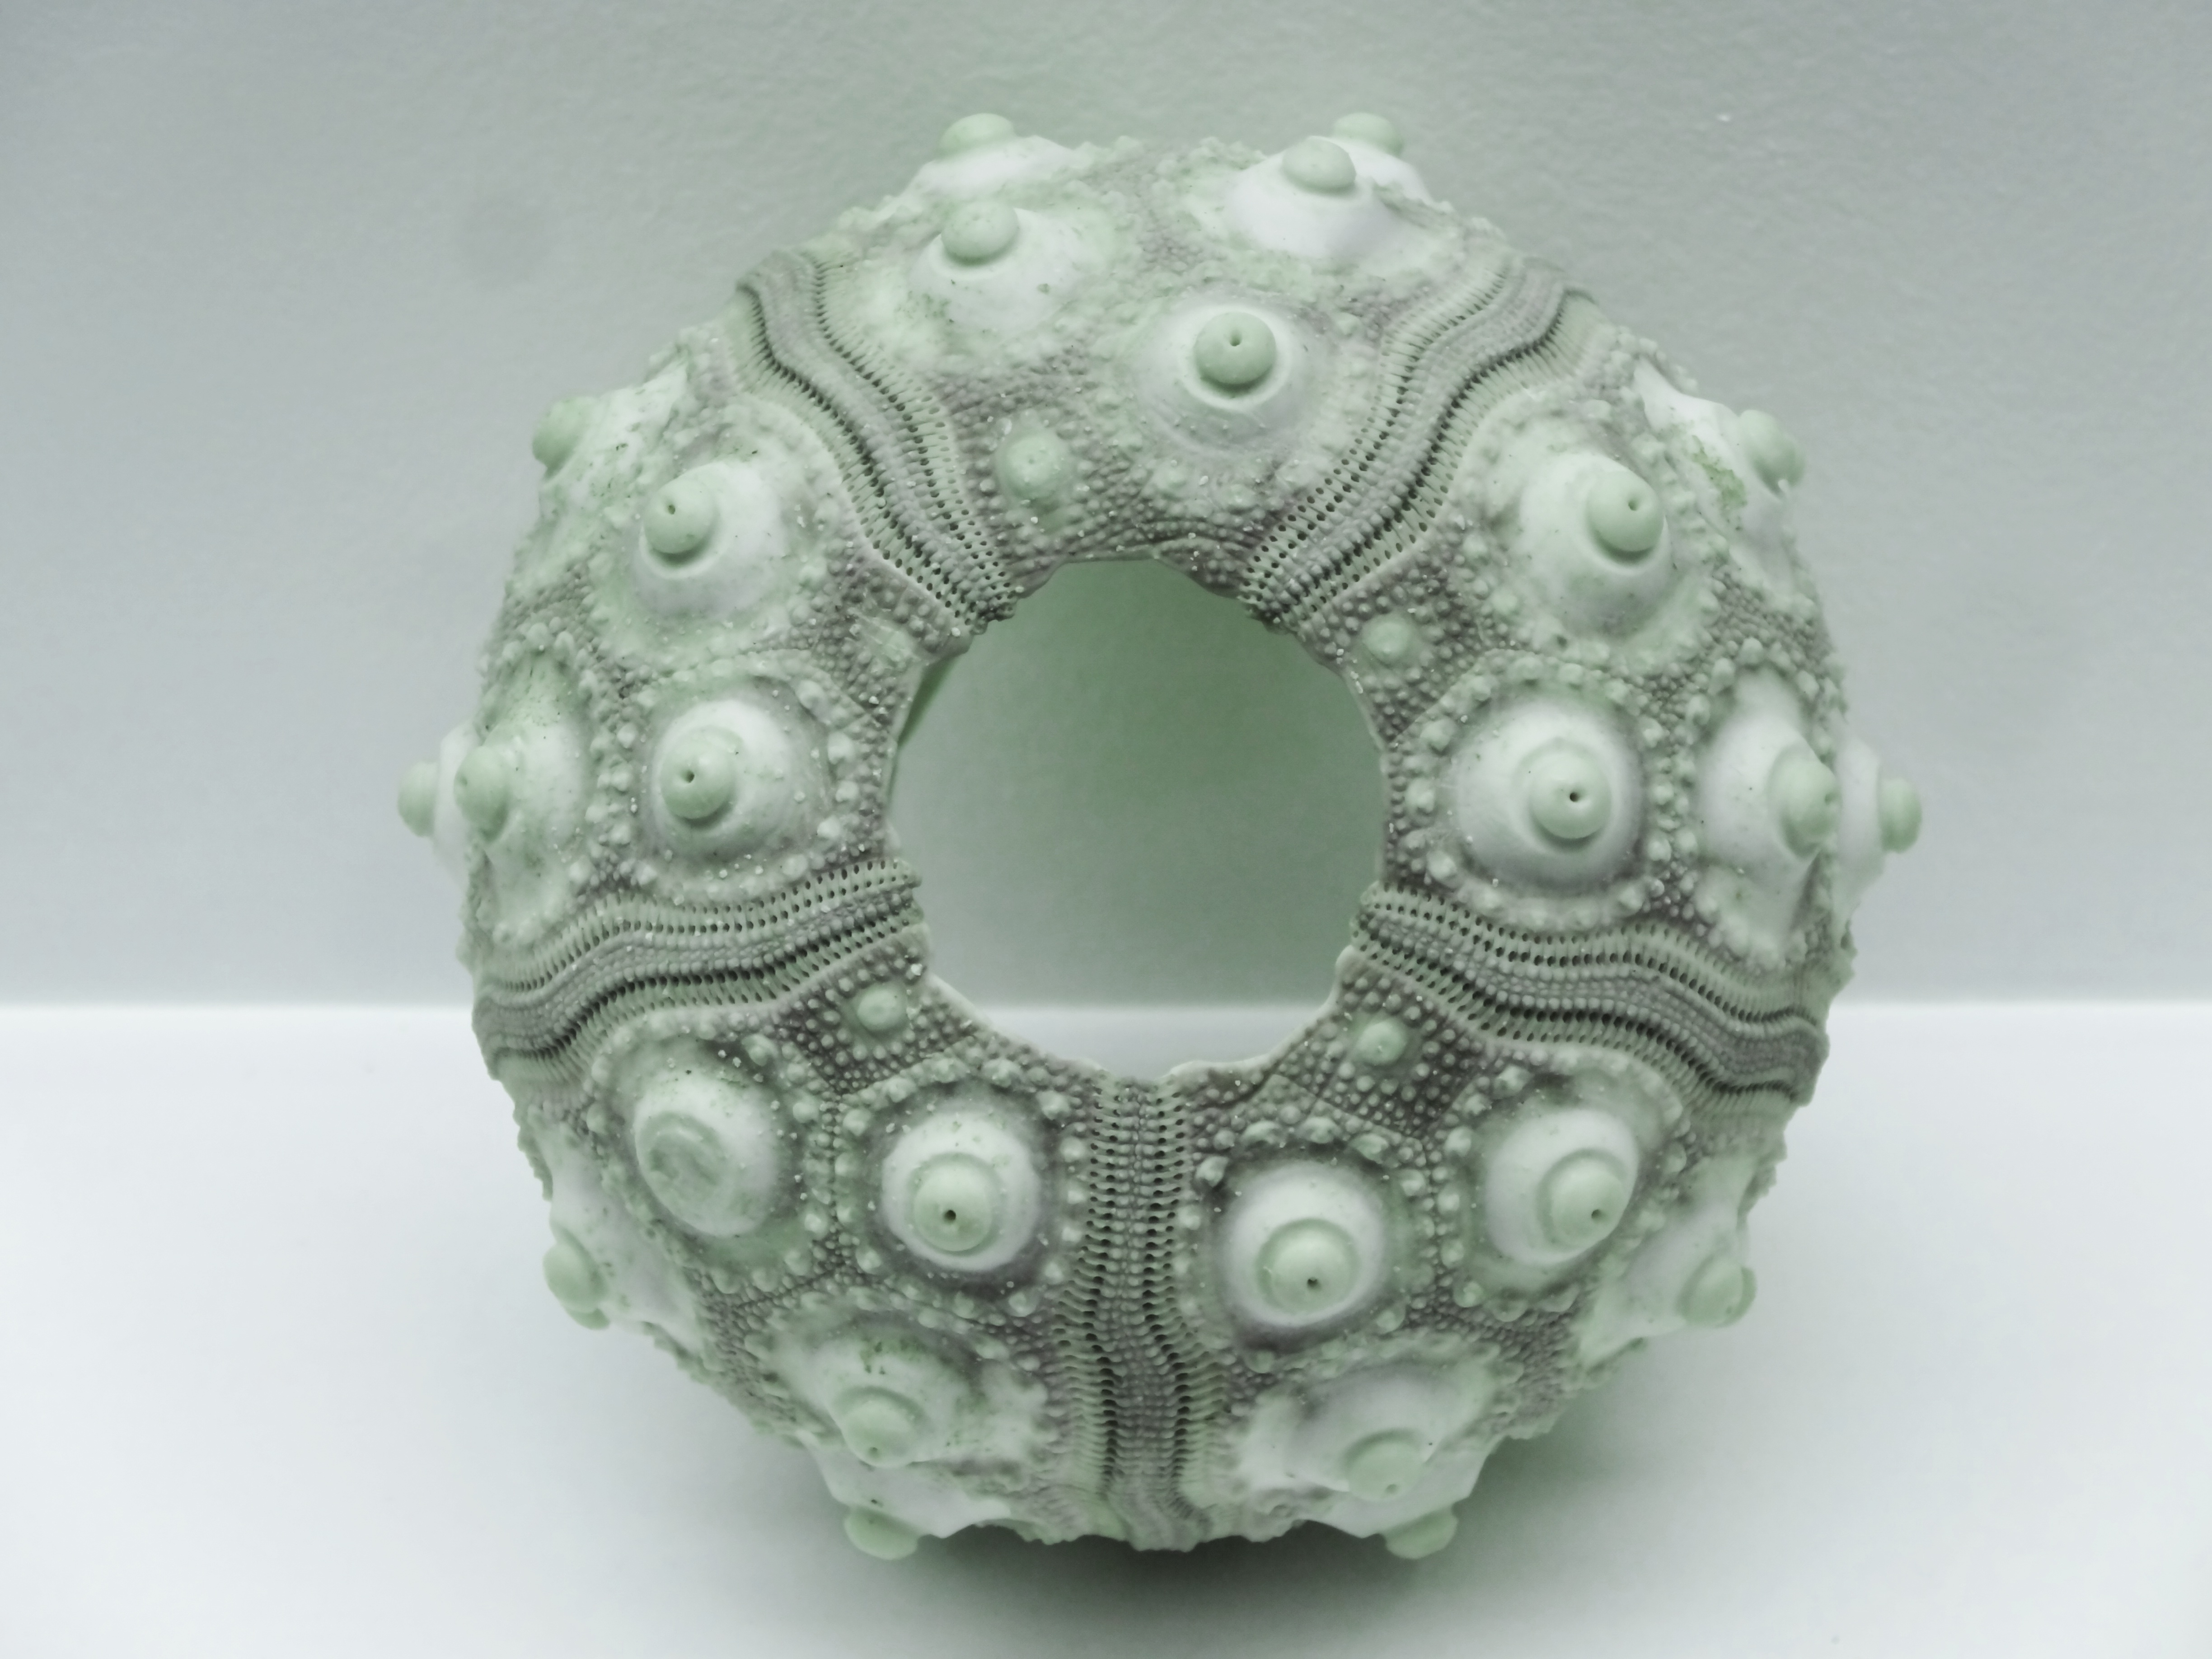
sea, structure, white, texture, animal, pattern, macro, ceramic, memory, bead, close, decor, material, housing, jewellery, art, turquoise, silver, decorative, porcelain, jade, gemstone, about, sea urchins, fashion accessory